Tal-y-llyn Lake

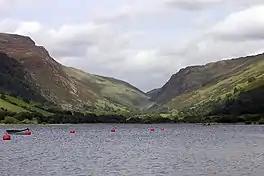
Looking north-east up the Bwlch Llyn Bach pass

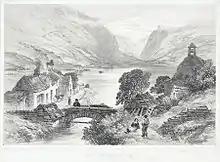
Black and white print of lithograph by Samuel Prout, 1783-1852

Tal-y-llyn Lake,, also known as Talyllyn Lake and Llyn Myngul, is a large glacial ribbon lake in Gwynedd, North Wales. It is formed by a post-glacial massive landslip damming up the lake within the glaciated valley. The hamlet of Talyllyn lies at the west end of the lake.